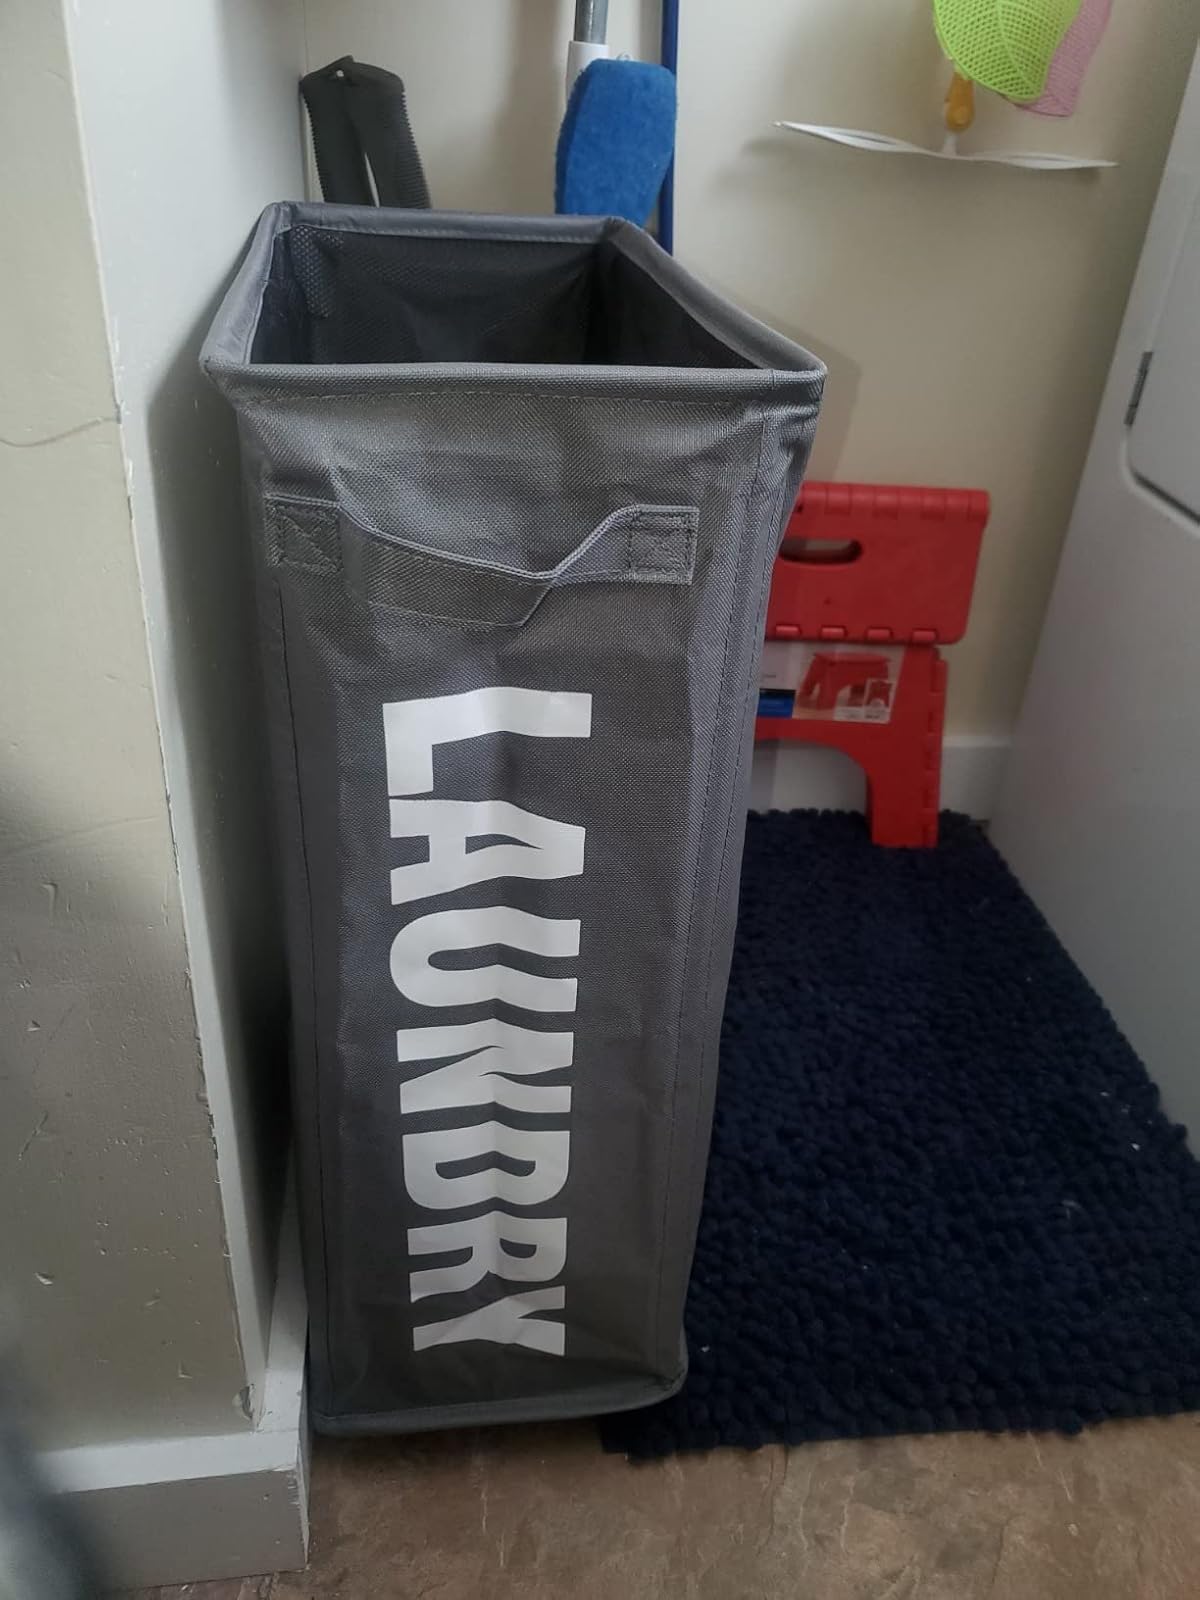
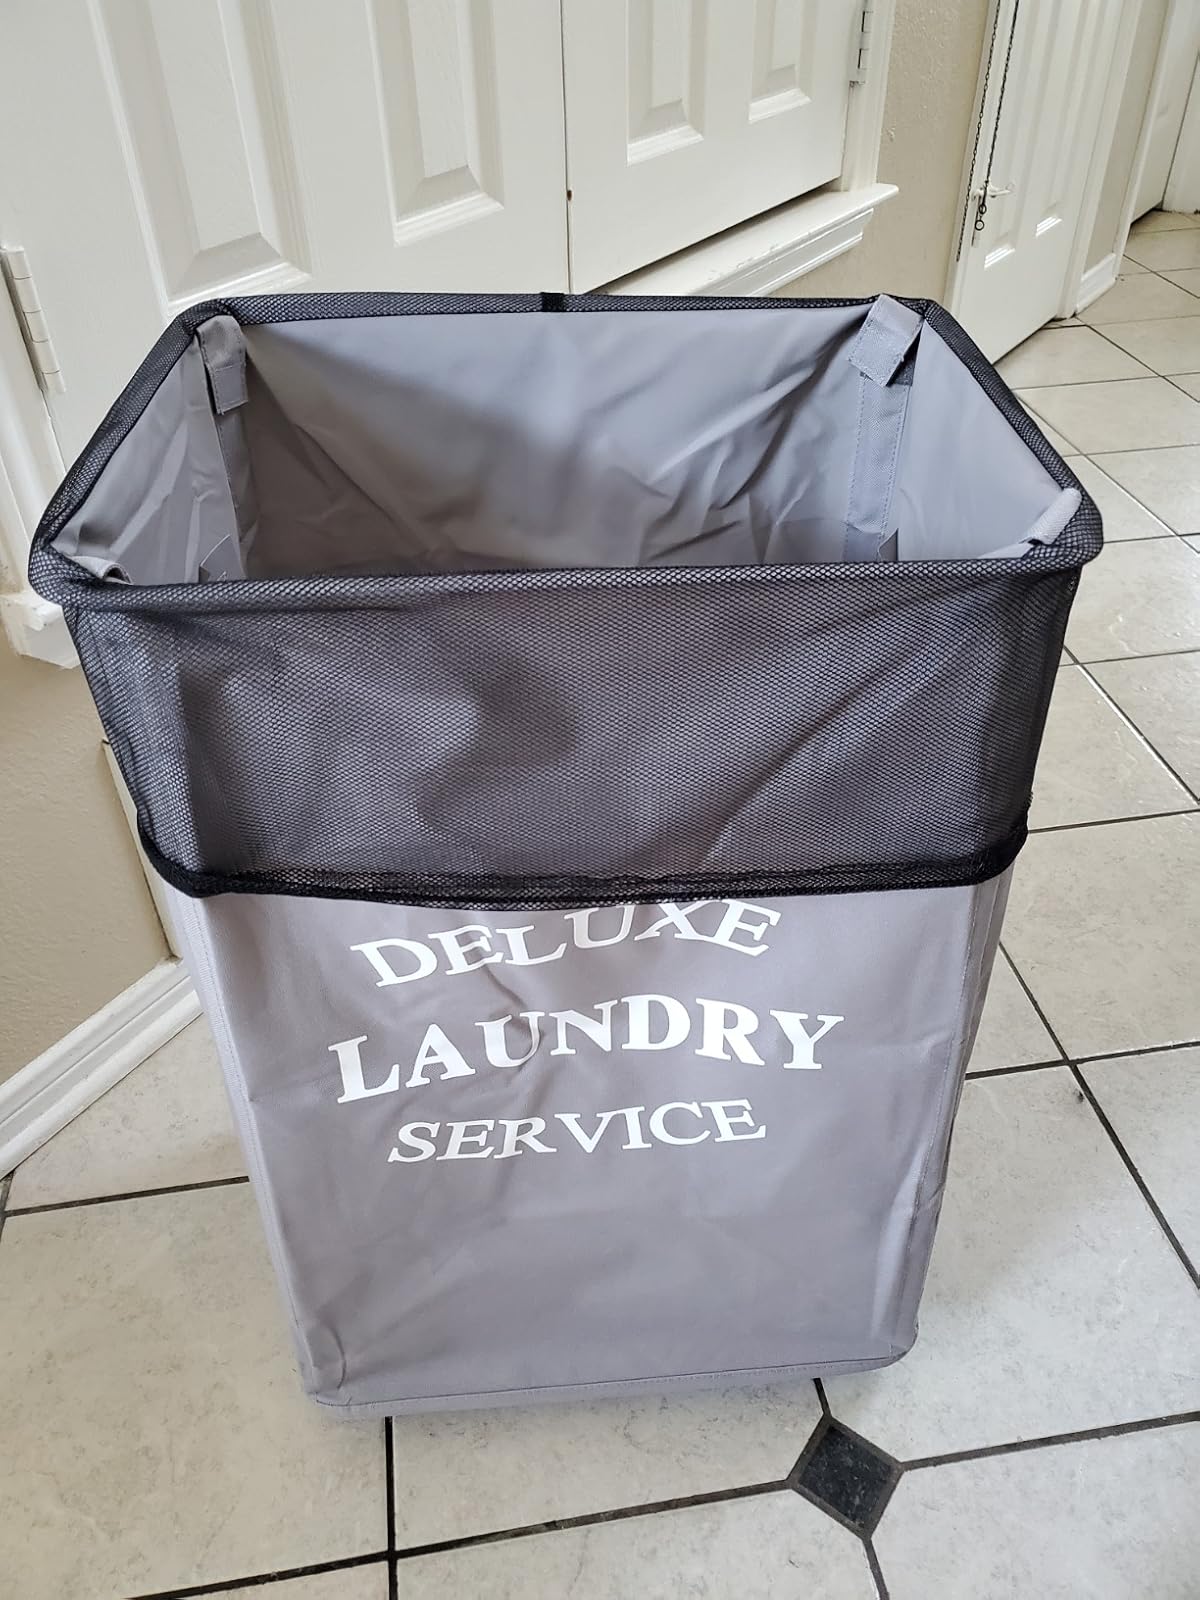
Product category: items_hamper
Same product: no